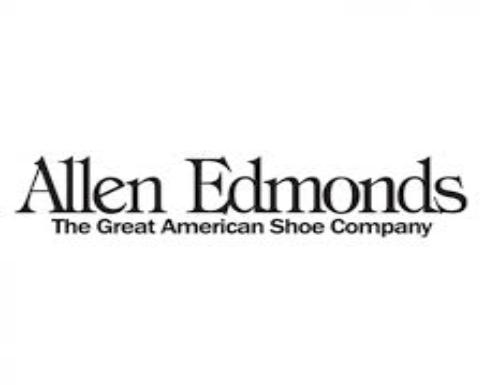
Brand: Allen Edmonds
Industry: Clothes